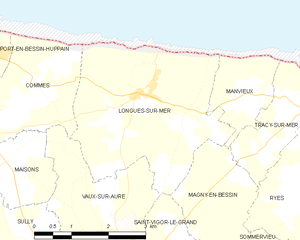
Longues-sur-Mer
Kort over kommunen
Kort over kommunen
Longues-sur-Mer er en kommune i departementet Calvados i regionen Basse-Normandie i det nordvestlige Frankrig.